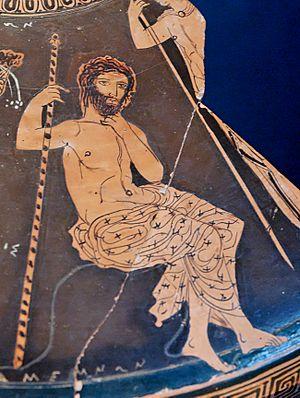
Agamemnon assis sur un rocher et tenant son sceptre. Fragment du couvercle d'un lékanis attique à figures rouges du cercle du Peintre de Meidias, 410-400 av. J.-C. Provenance
Le musée archéologique national de Tarente dit aussi MArTA est un musée consacré à l'histoire de Tarente et du monde apulien de la période préhistorique au haut Moyen Âge.
Agamemnon est un héros grec et roi de Mycènes. Membre de la famille des Atrides, il est marié à Clytemnestre, avec qui il a trois filles, Iphigénie, Chrysothémis et Électre/Laodicé, ainsi qu'un fils, Oreste. Il assume le commandement de l'armée achéenne durant la guerre de Troie. Dans ce cadre, il est souvent nommé comme le « roi des rois de toute la Grèce ». Durant le siège, il s'empare de Briséis, butin d'Achille, provoquant la colère de celui-ci narrée dans l’Iliade. Après la chute de Troie, il rentre chez lui et est assassiné par son cousin Égisthe, devenu l'amant de son épouse Clytemnestre, qui elle-même tue Cassandre.